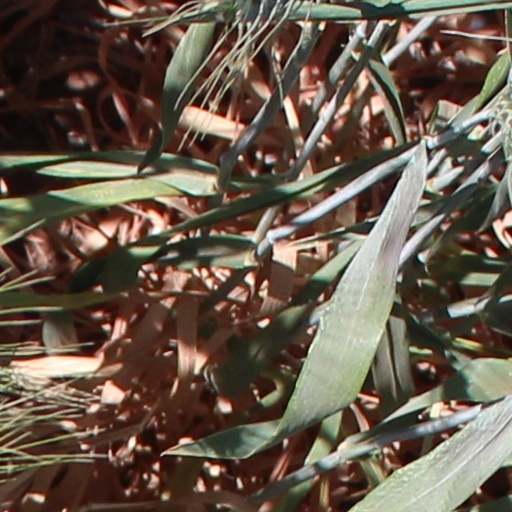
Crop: wheat